Winger (ice hockey)

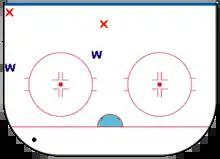
Typical winger positioning in the defensive zone

Wingers often will be playing high in the zone (close to the blue line), typically covering the defensemen of the opposing team, meaning they block passes from going to the defencemen and block shots from the defenceman. Wingers should always be vigilant for a breakout pass or a chance to chip the puck past the defenceman of the opposing team across the blue line. When wingers receive a pass along the boards, they can exercise a number of options: